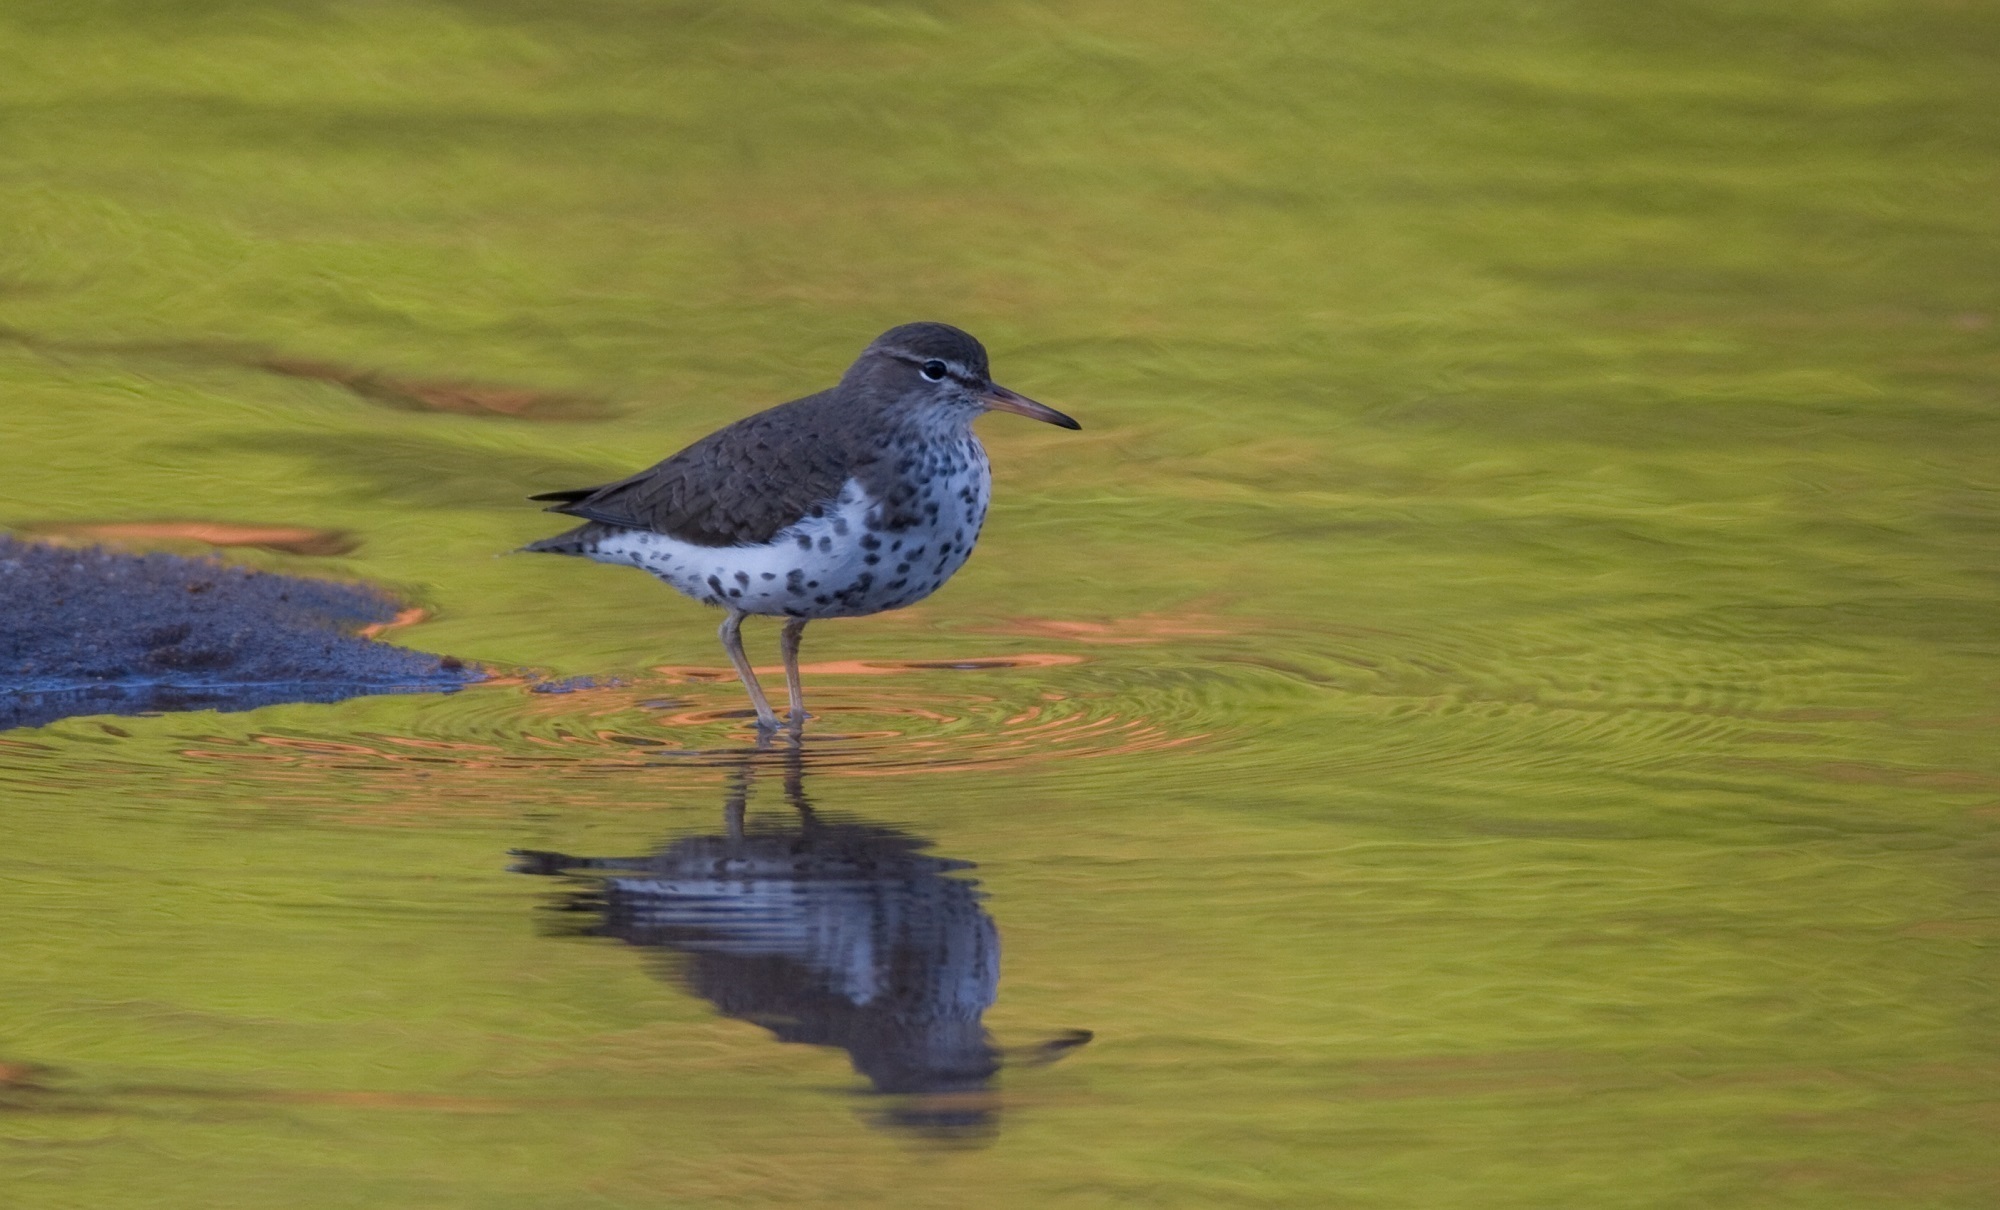
spotted sandpiper, water bird, wading, reflection, actitis macularius, coast, beach, looking, feathers, wildlife, nature